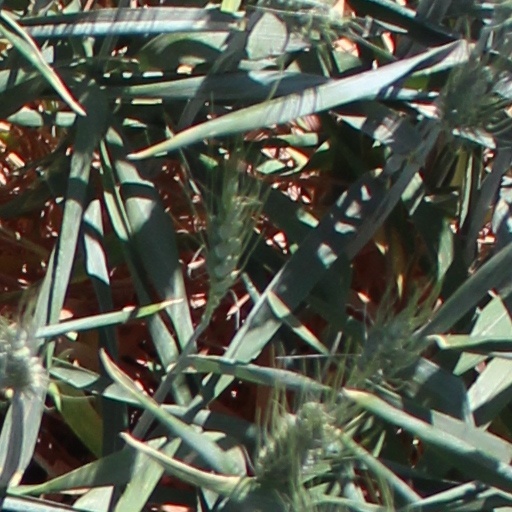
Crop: wheat